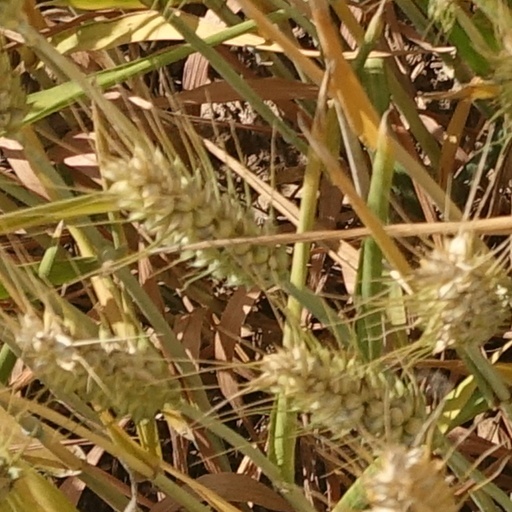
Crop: wheat